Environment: real
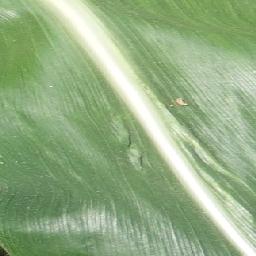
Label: healthy